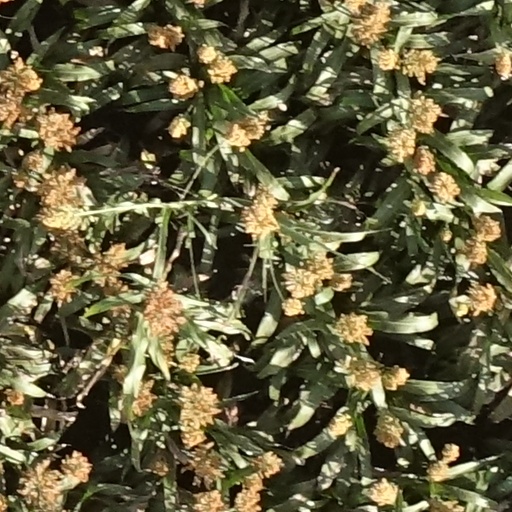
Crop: sorghum